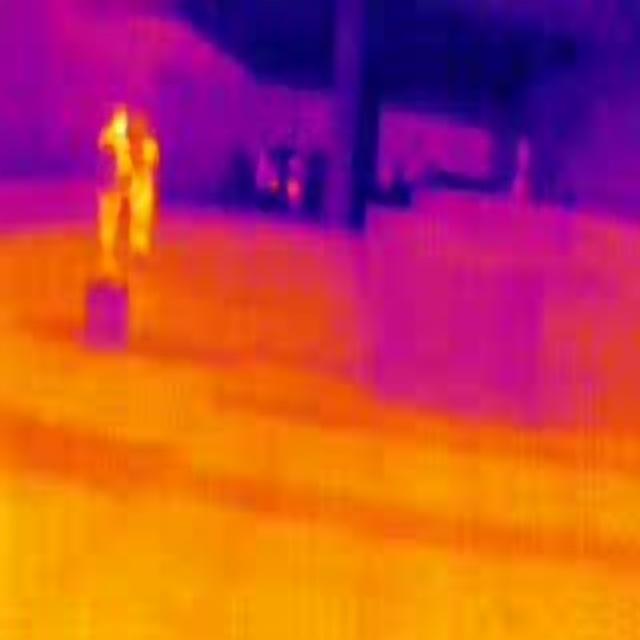
Detected objects:
label: person
label: person